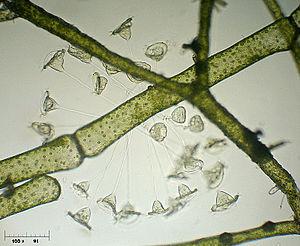
Les Oligohyménophores constituent une classe importante de ciliés.